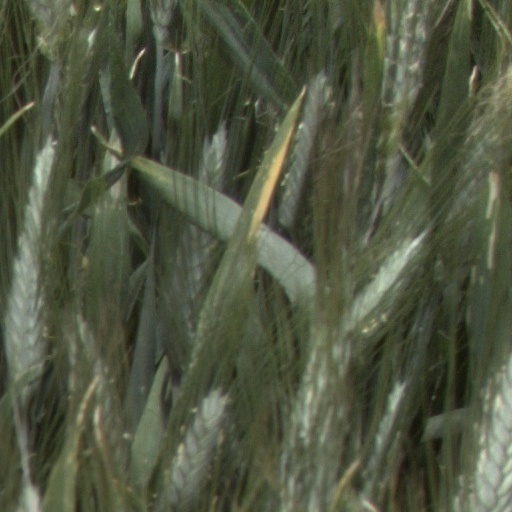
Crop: wheat